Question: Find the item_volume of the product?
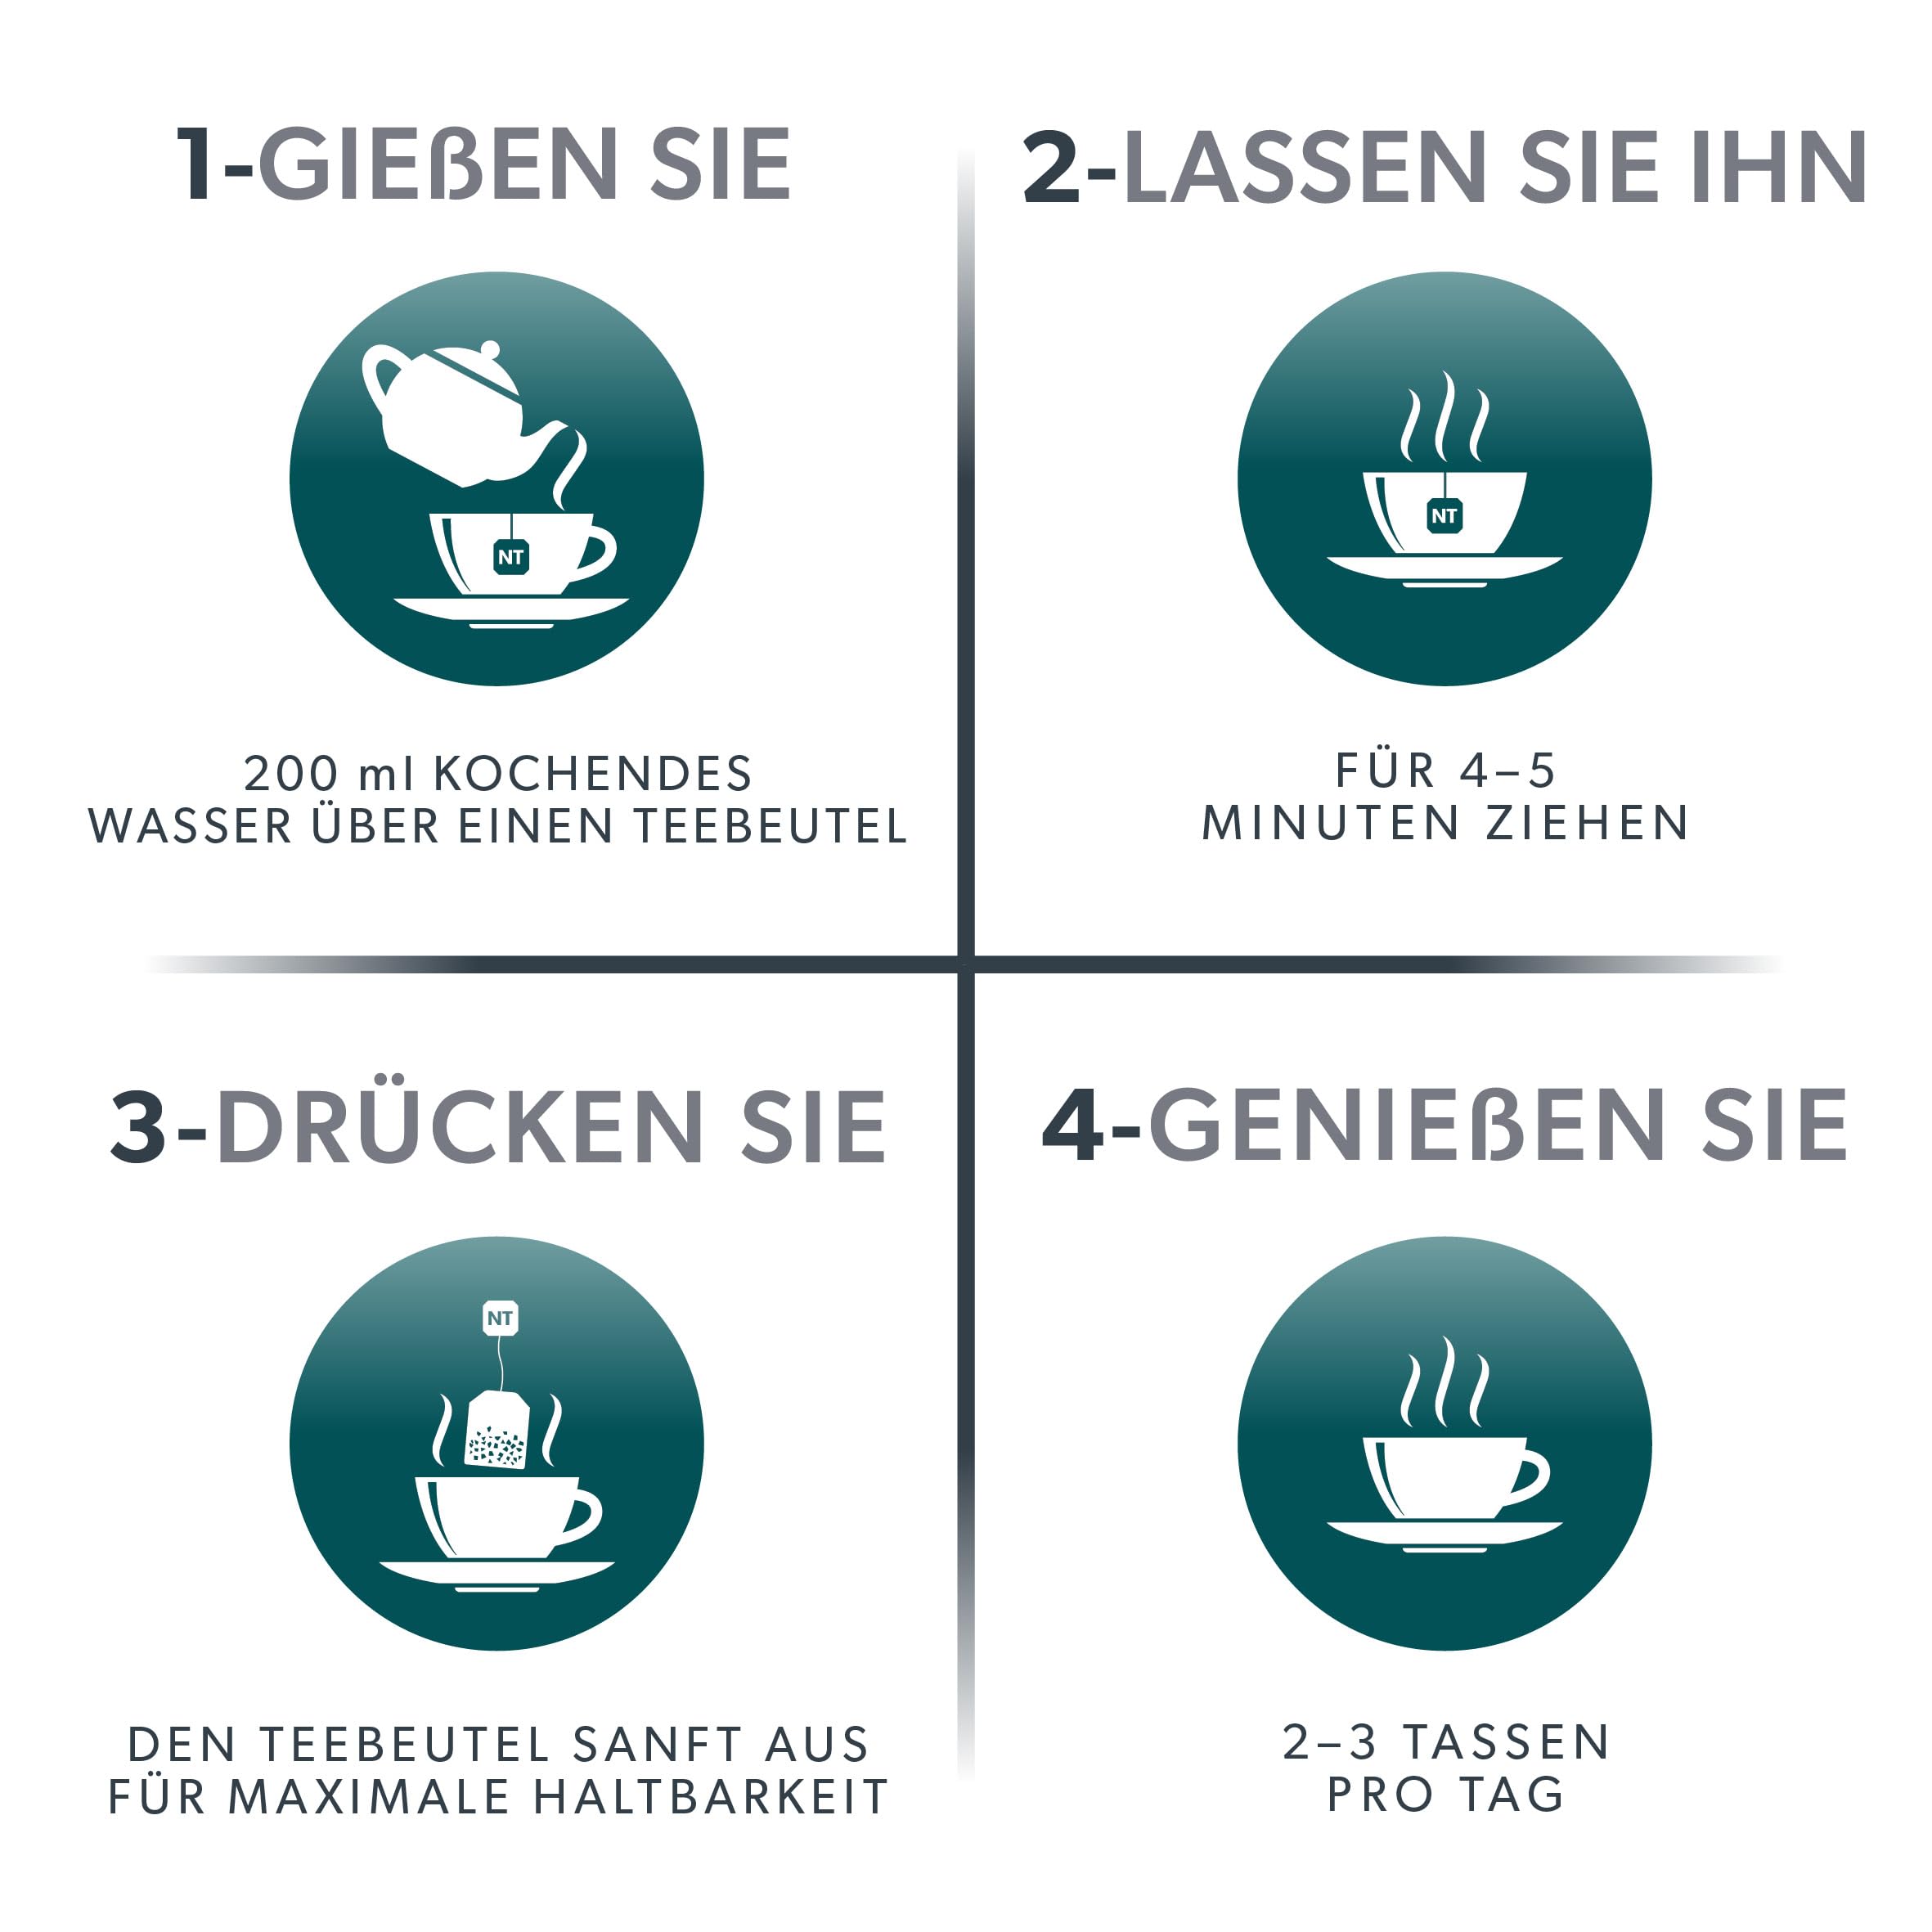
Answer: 200.0 millilitre